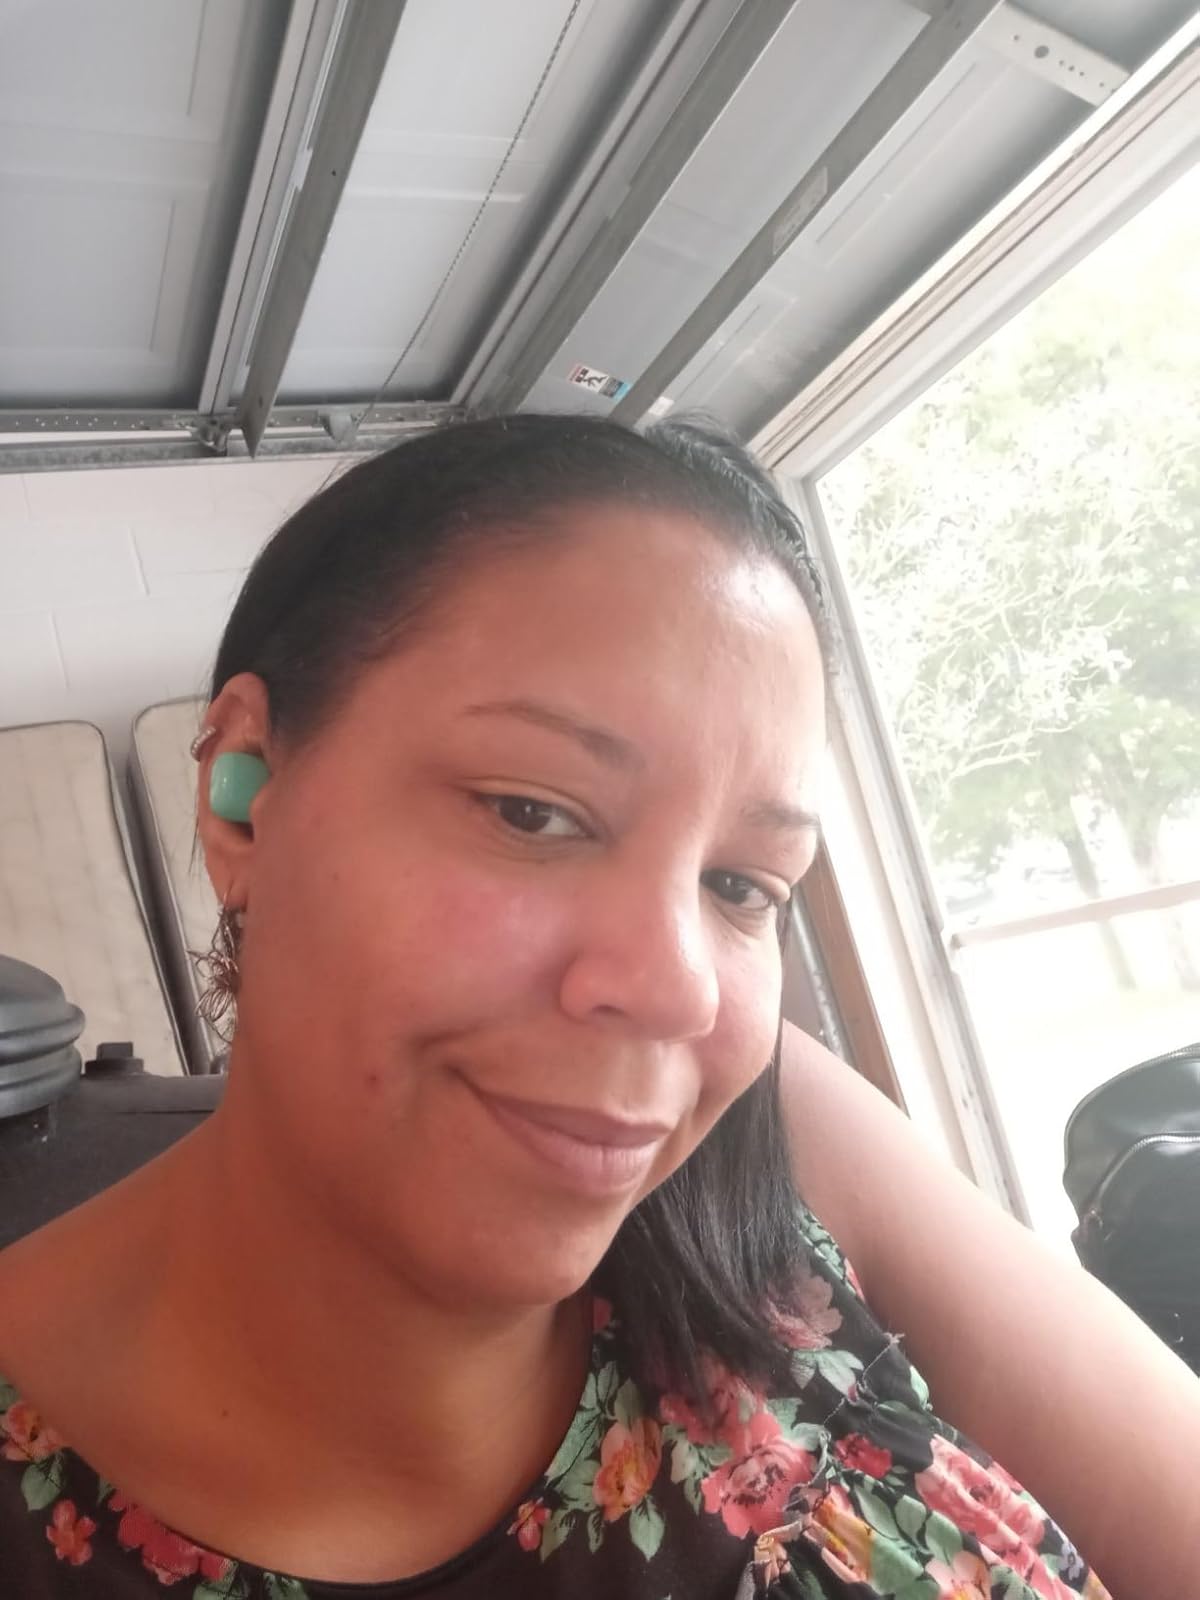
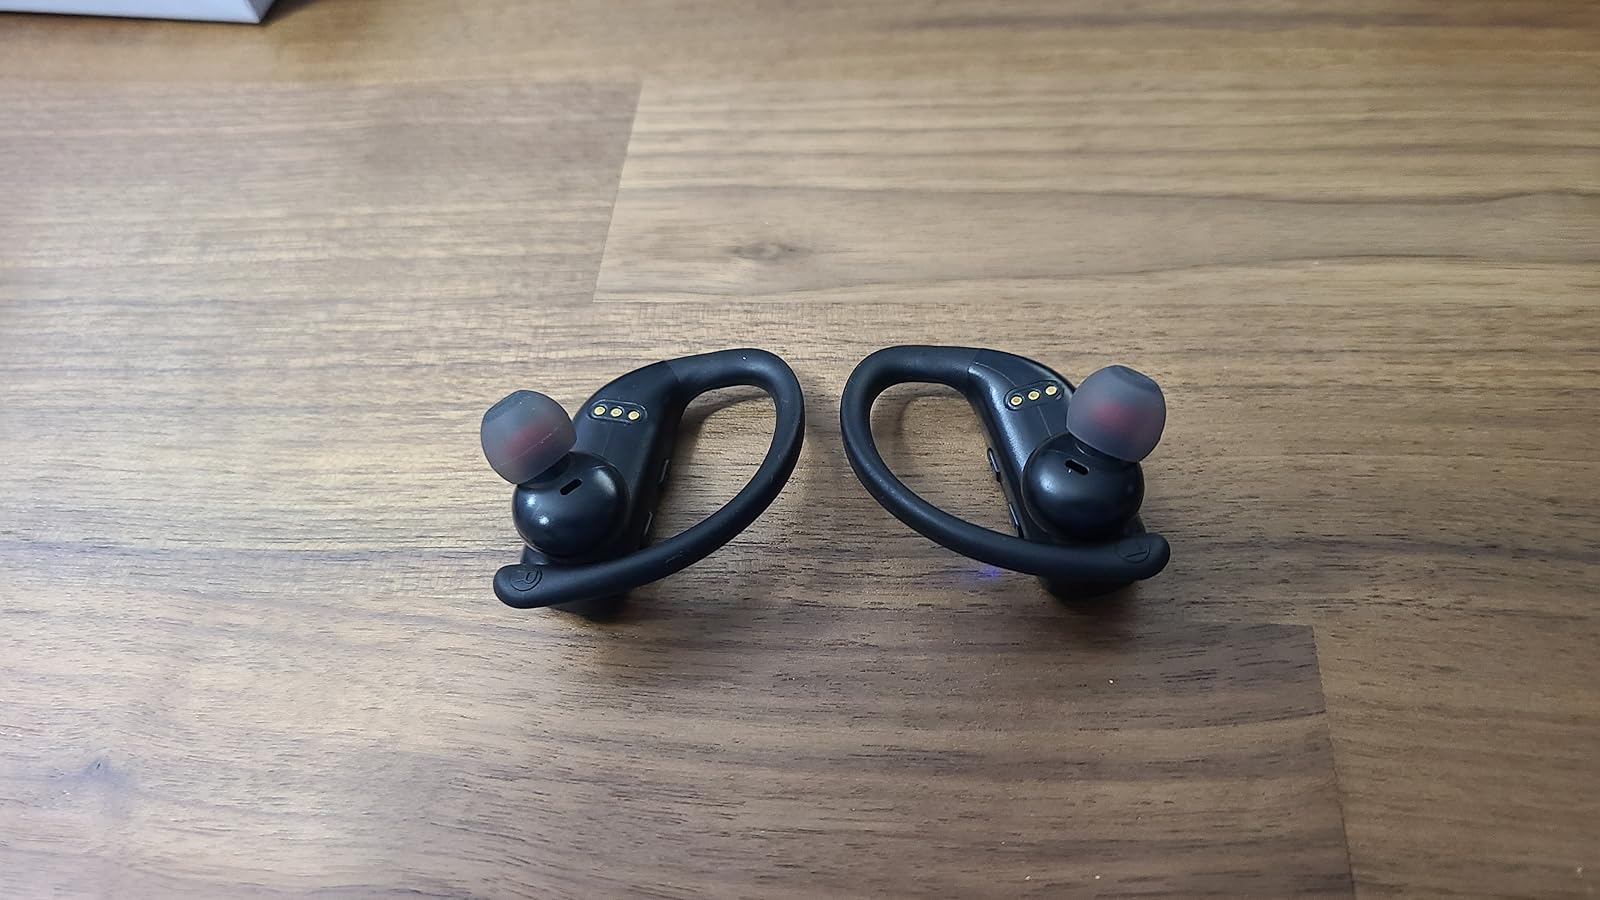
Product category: earbuds
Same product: no